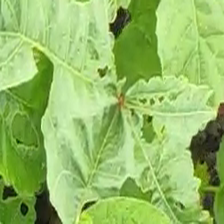
Weed species: Little_Mallow(Malva parviflora)